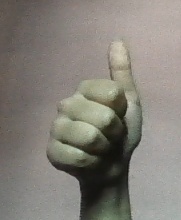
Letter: aleff